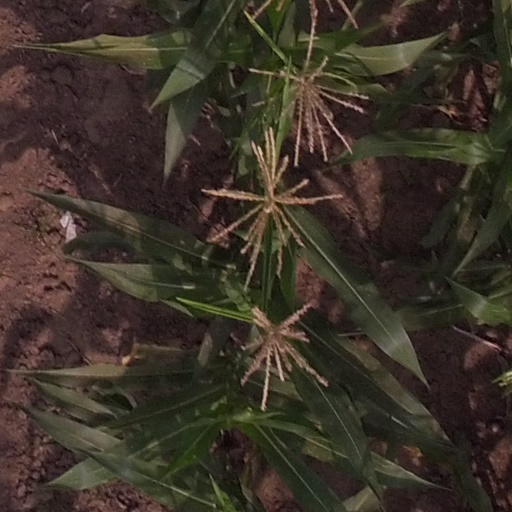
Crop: maize; corn